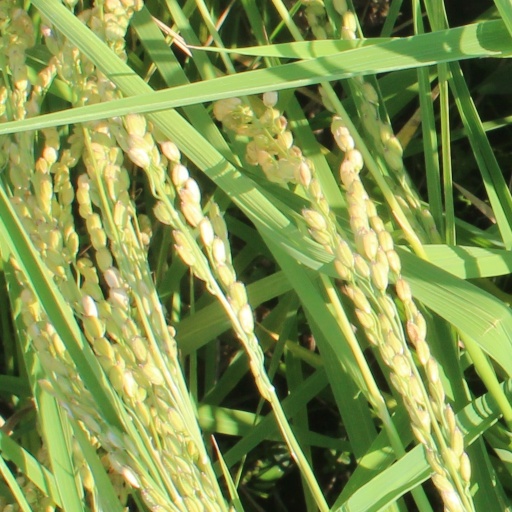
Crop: rice